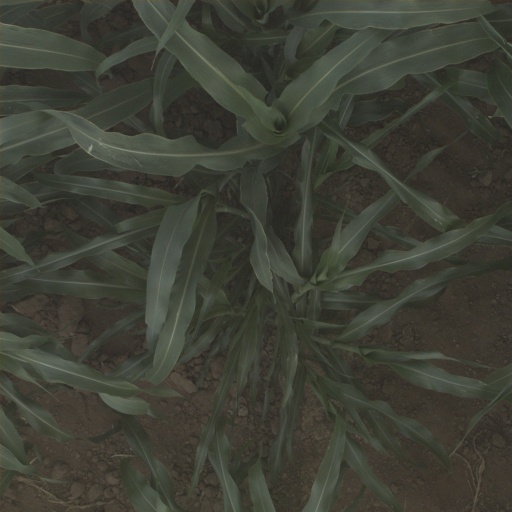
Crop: sorghum